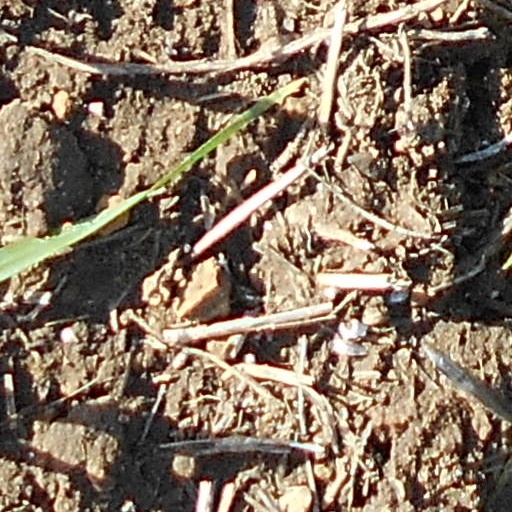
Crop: wheat